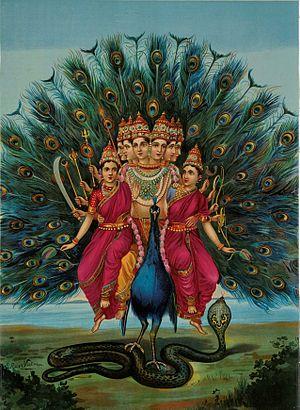
Le dieu indou Kârttikeya (ou Murugan) avec ses consorts sur sa monture (ou Vāhana), un paon. മലയാളം: മയിൽവാഹനമേറിയ മുരുകനും ഭാര്യമാരും.
Ravi Varmâ est un peintre indien qui a obtenu une certaine notoriété en particulier en illustrant des scènes des épopées du Mahâbhârata et du Rāmāyana.
Dans l'hindouisme, Kârttikeya, Kumara ou Skanda, est le dieu de l'armée divine, et est présenté, selon une des légendes sur sa naissance, comme le fils de Shiva et Pârvatî. Son origine est dravidienne, l'un de ses noms, Murugan, s'écrit d'ailleurs மு௫கன் en tamoul. Éternel adolescent, il était vénéré sous les Gupta dans l'Inde du nord où il était la divinité tutélaire des Chalukya. Il est surtout populaire en Inde du sud, où il est connu sous le nom tamoul de Murugan ou encore Subrâhmanya, Shanmukha, Pāvaki, Saravanan/Saravanam, Velan, Sheyyan ou Sheyyavan.